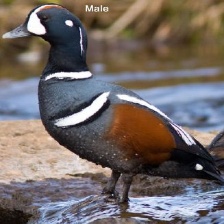
Species: HARLEQUIN DUCK
Scientific name: HISTRIONICUS HISTRIONICUS
ImageNet parent category: drake